Gruža (region)

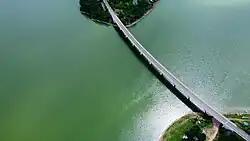
Artificial Gruža Lake is located in the central section of the region.

The Gruža is a geographical region in central Serbia. The region, containing a village of the same name, due to its location is poetically referred to as the "Heart of Šumadija".